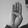
ASL letter: B